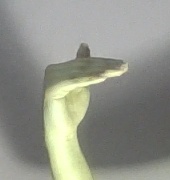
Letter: khaa